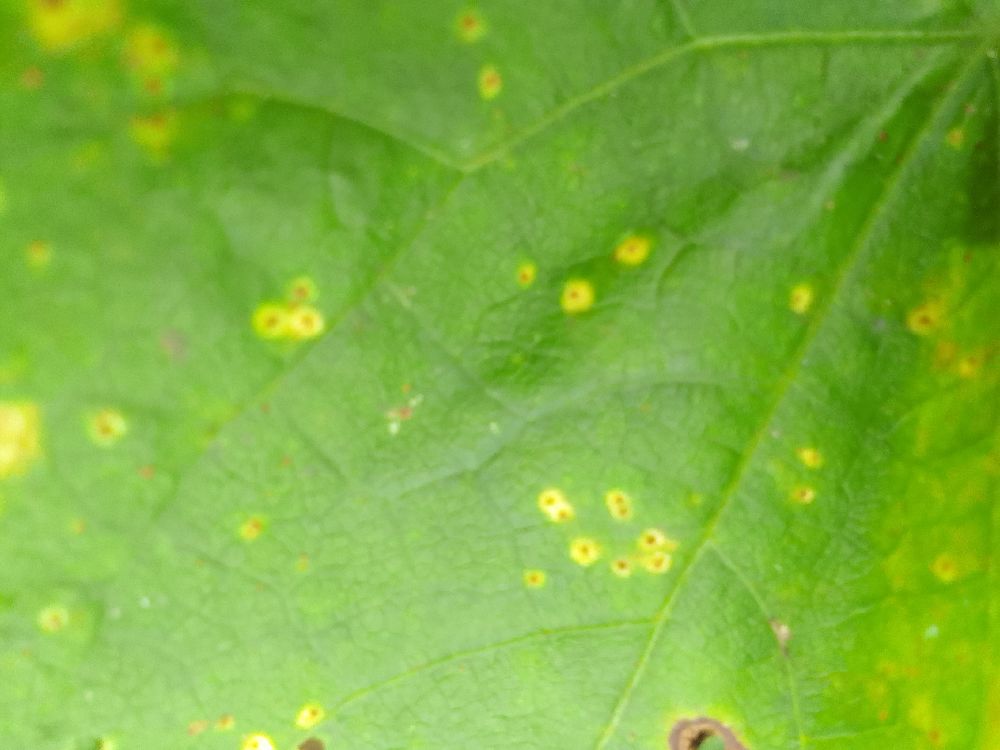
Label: rust